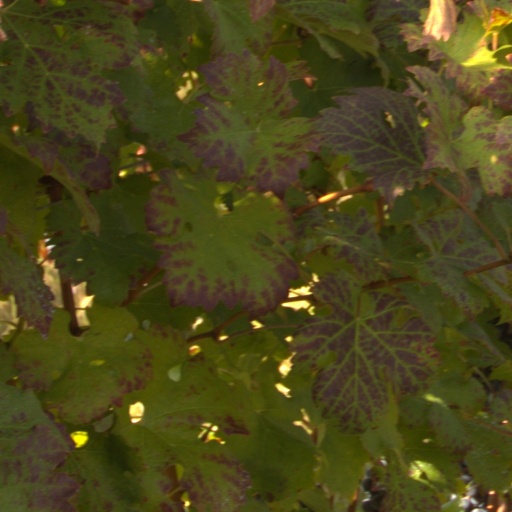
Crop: grape